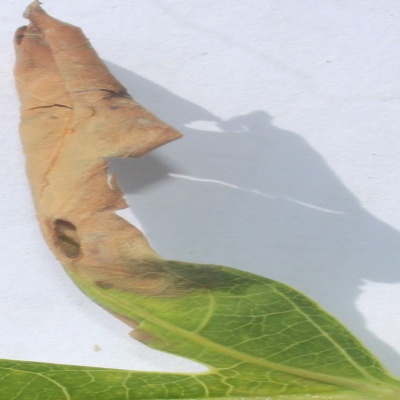
Crop: Cassava
Condition: bacterial blight